Mandarin Oriental, Sanya

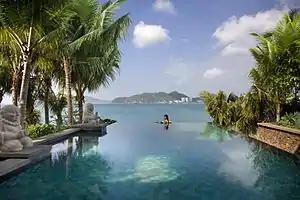
An infinity pool at Mandarin Oriental, Sanya

The Mandarin Oriental, Sanya is situated on Coral Bay and covers of land with views of the South China Sea available from much of the property.